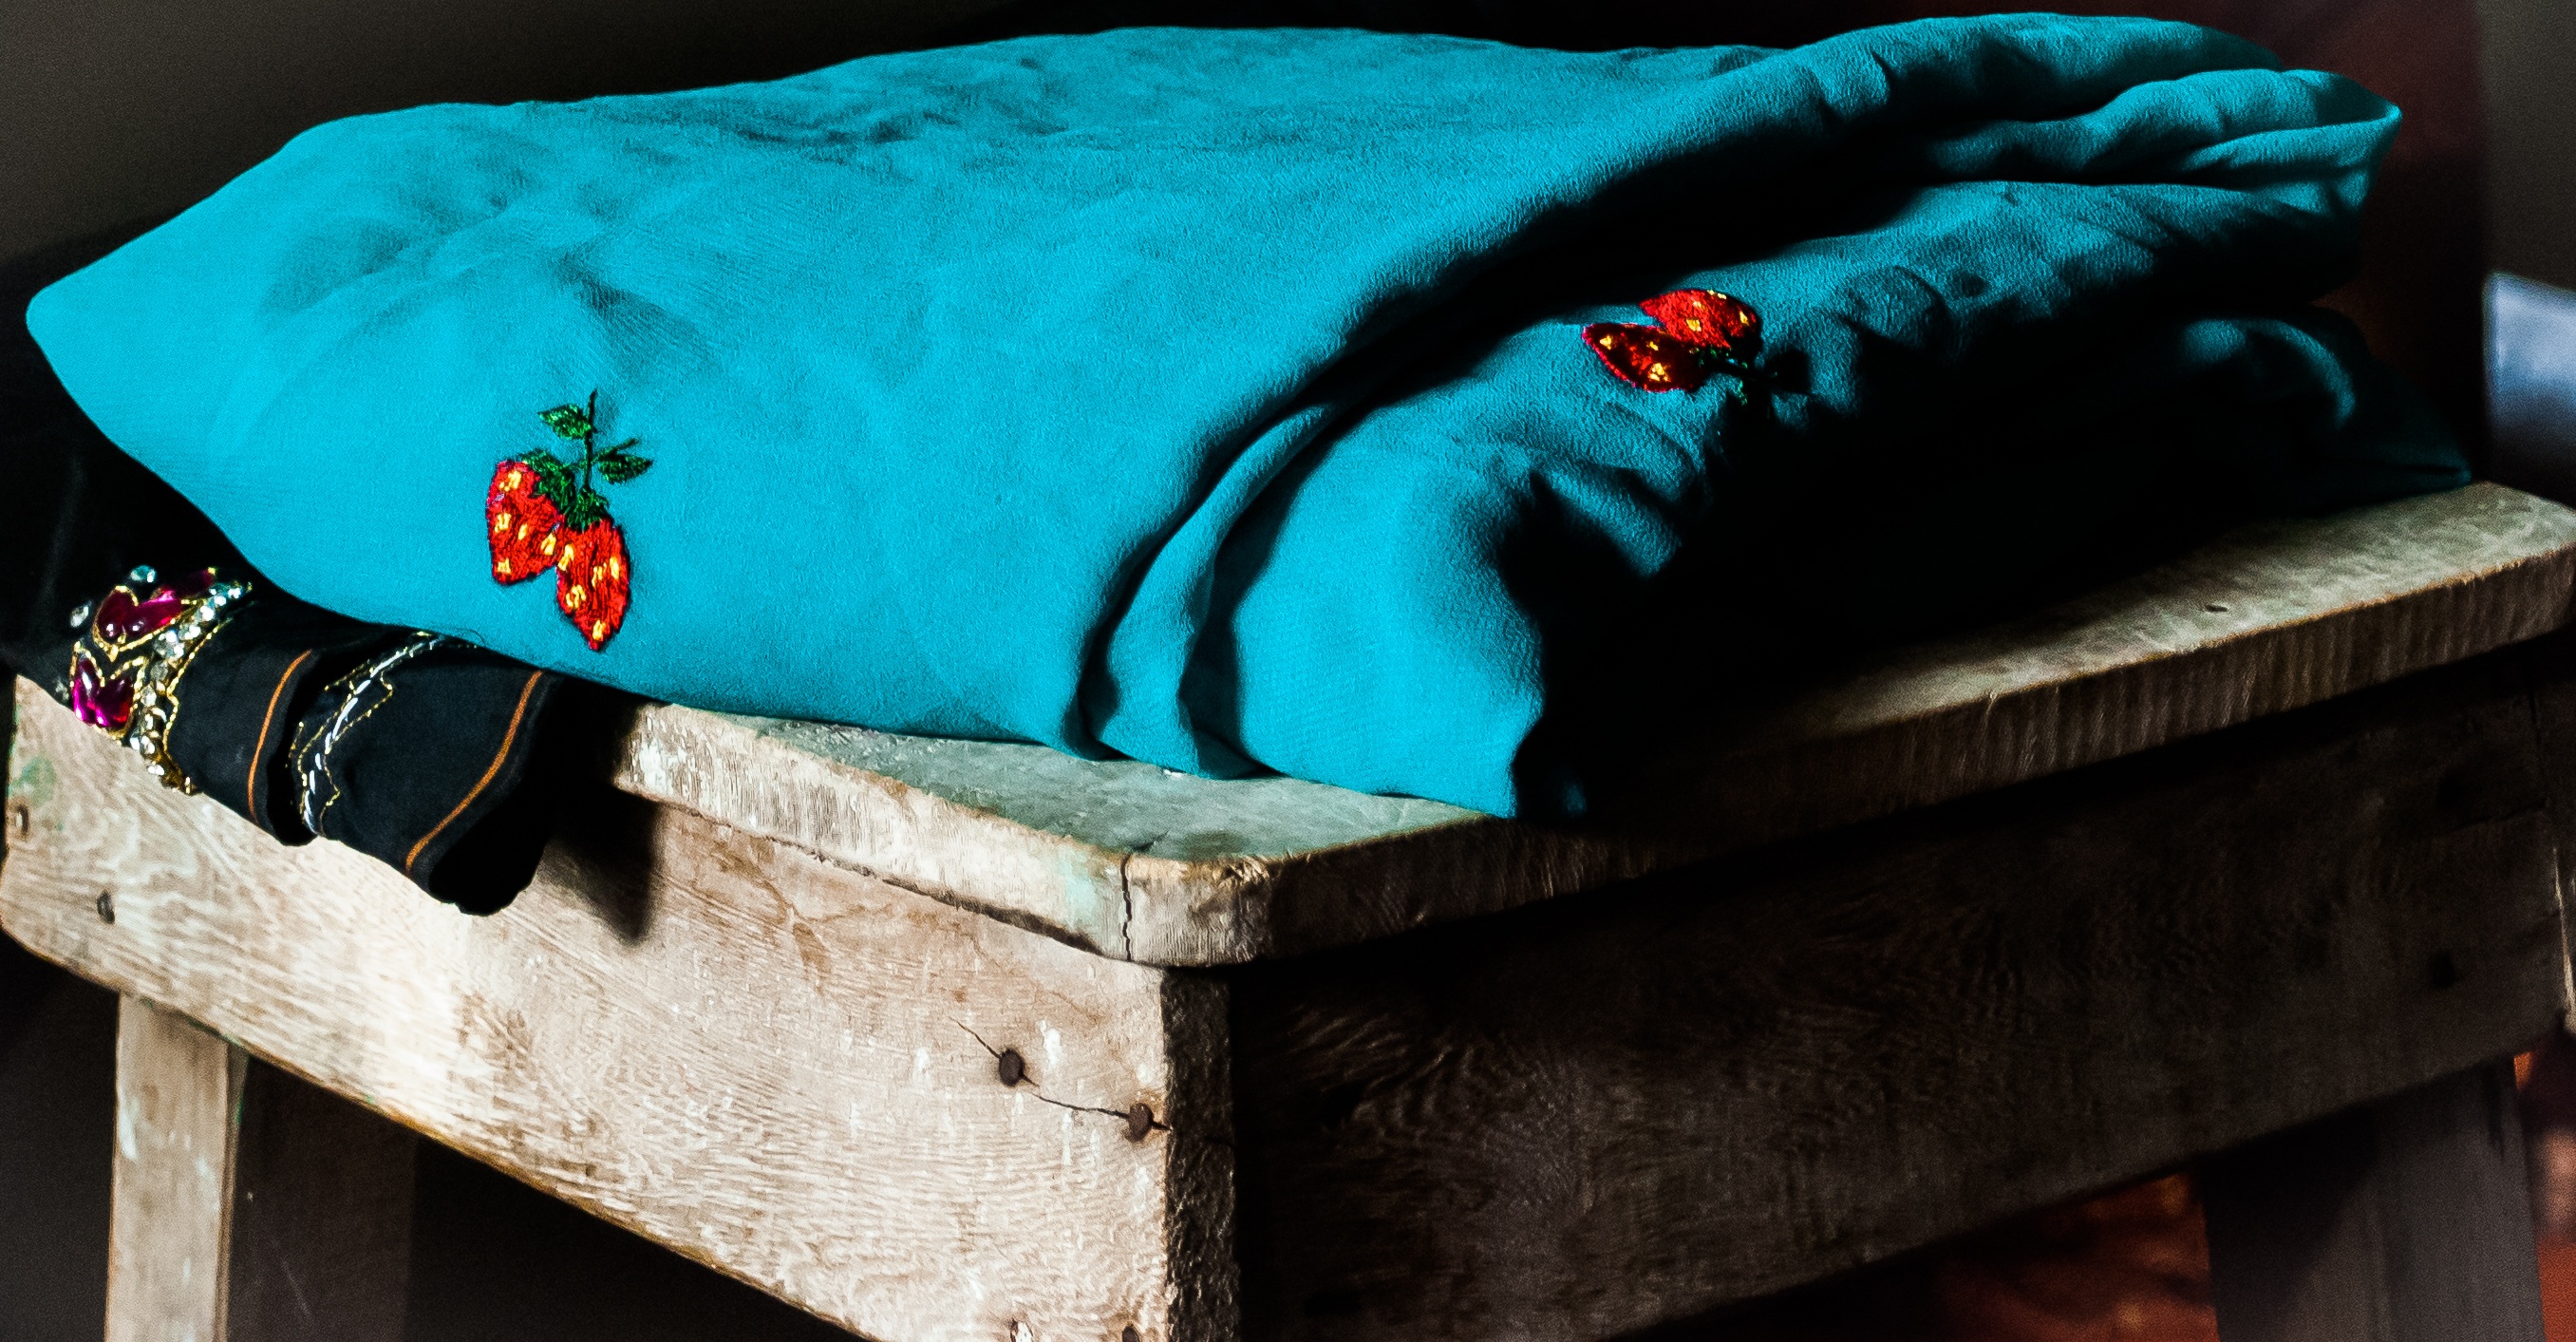
green, red, color, blue, furniture, sari, india, strawberries